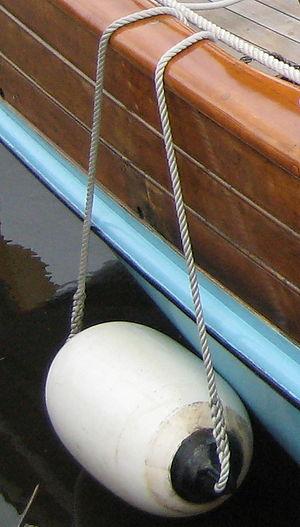
Une défense est un élément utilisé par les bateaux et navires pour se protéger des contacts, que ce soit entre les coques de deux bateaux ou entre la coque du bateau et le quai. À l'origine, elle était fabriquée en chanvre tressé. Aujourd'hui, elle est principalement rigide du type caoutchouc, ou remplie de mousse, ou encore conçue en matériau PVC. Les bateaux utilisent des défenses mobiles portables pour anticiper les points de contact avec le quai ou la coque d'autres bateaux lors de leur accostage. Les ports utilisent des défenses fixes, vissées ou suspendues aux quais.